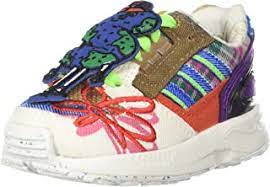
Label: Sneaker